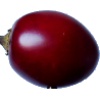
Label: Tamarillo 1